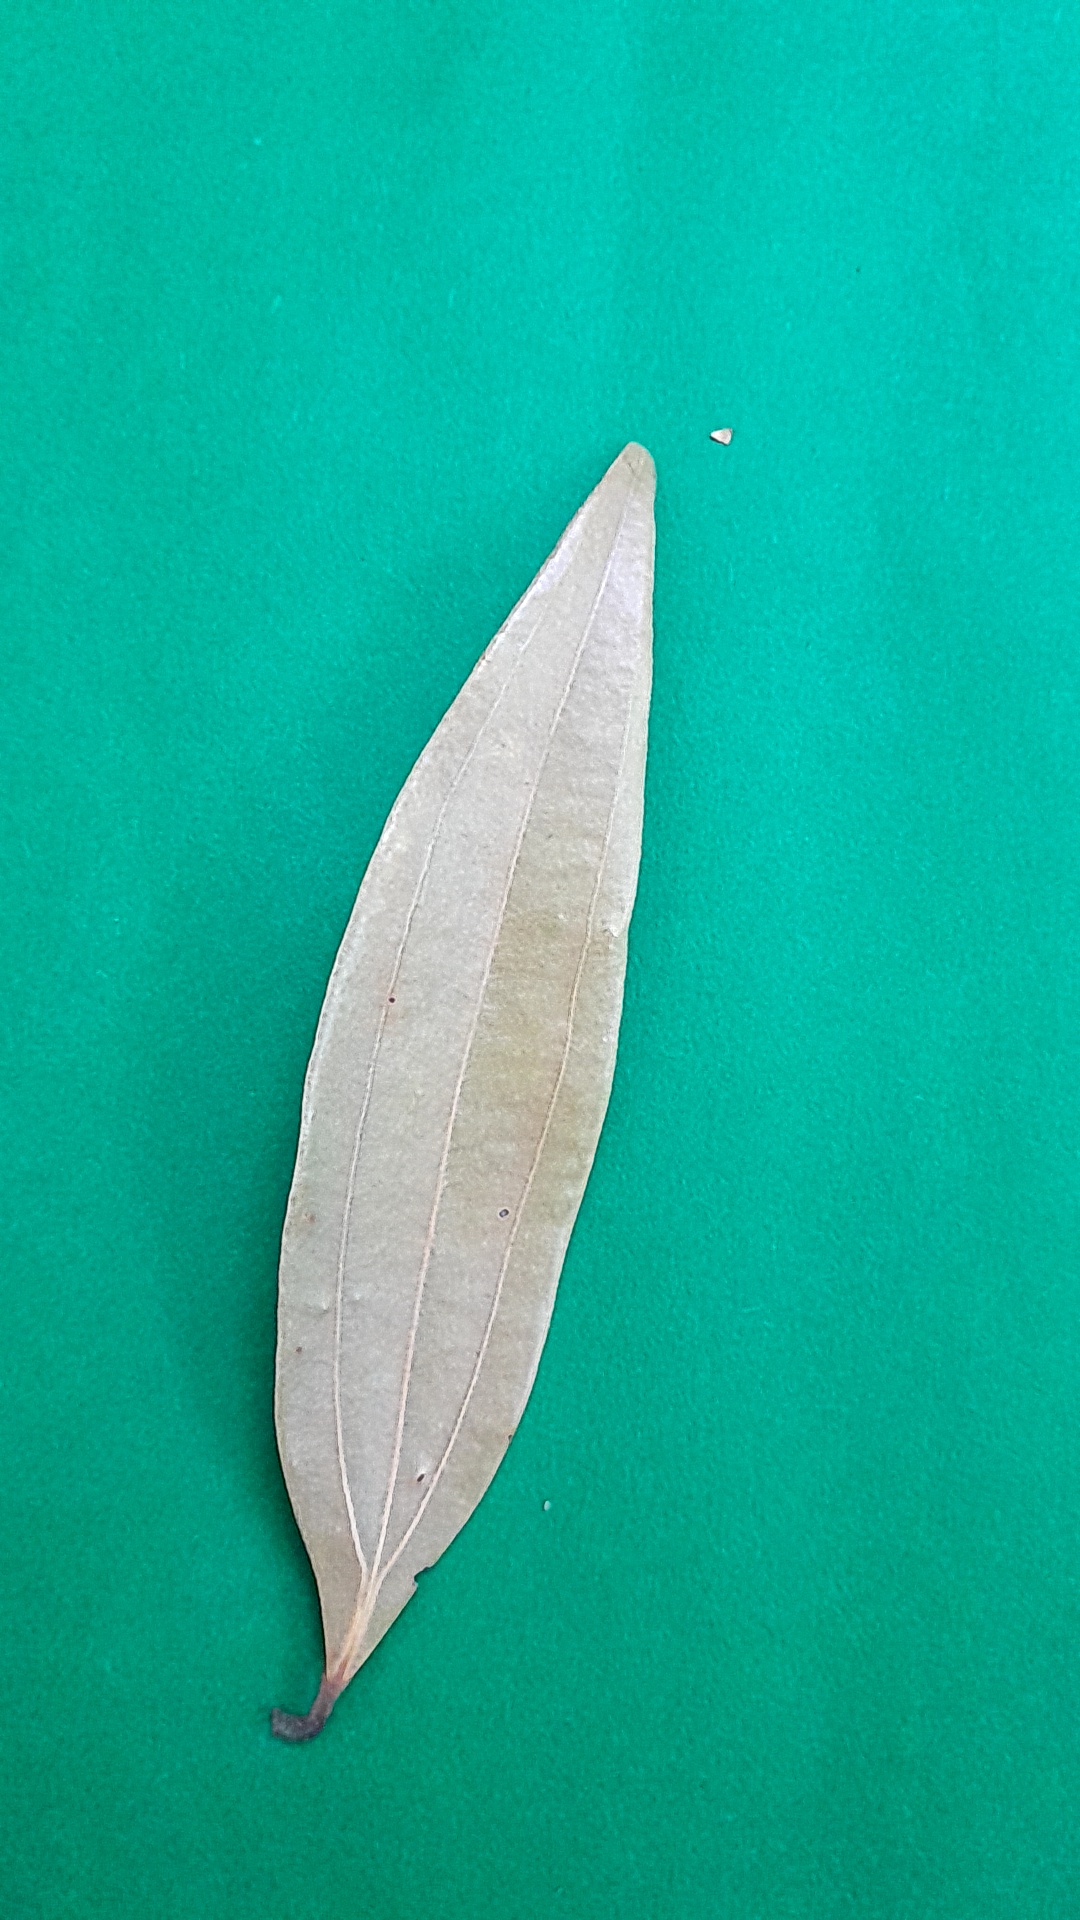
Label: Dry Leaf